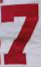
Number: 7